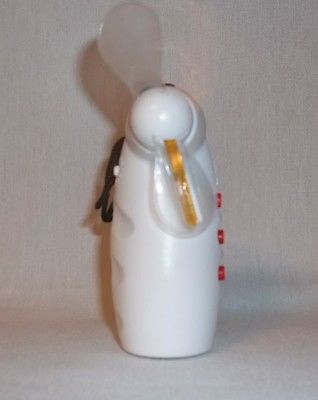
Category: fan